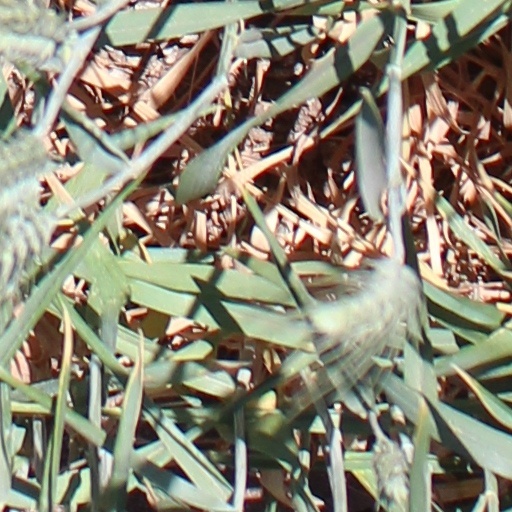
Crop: wheat